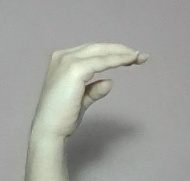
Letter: jeem